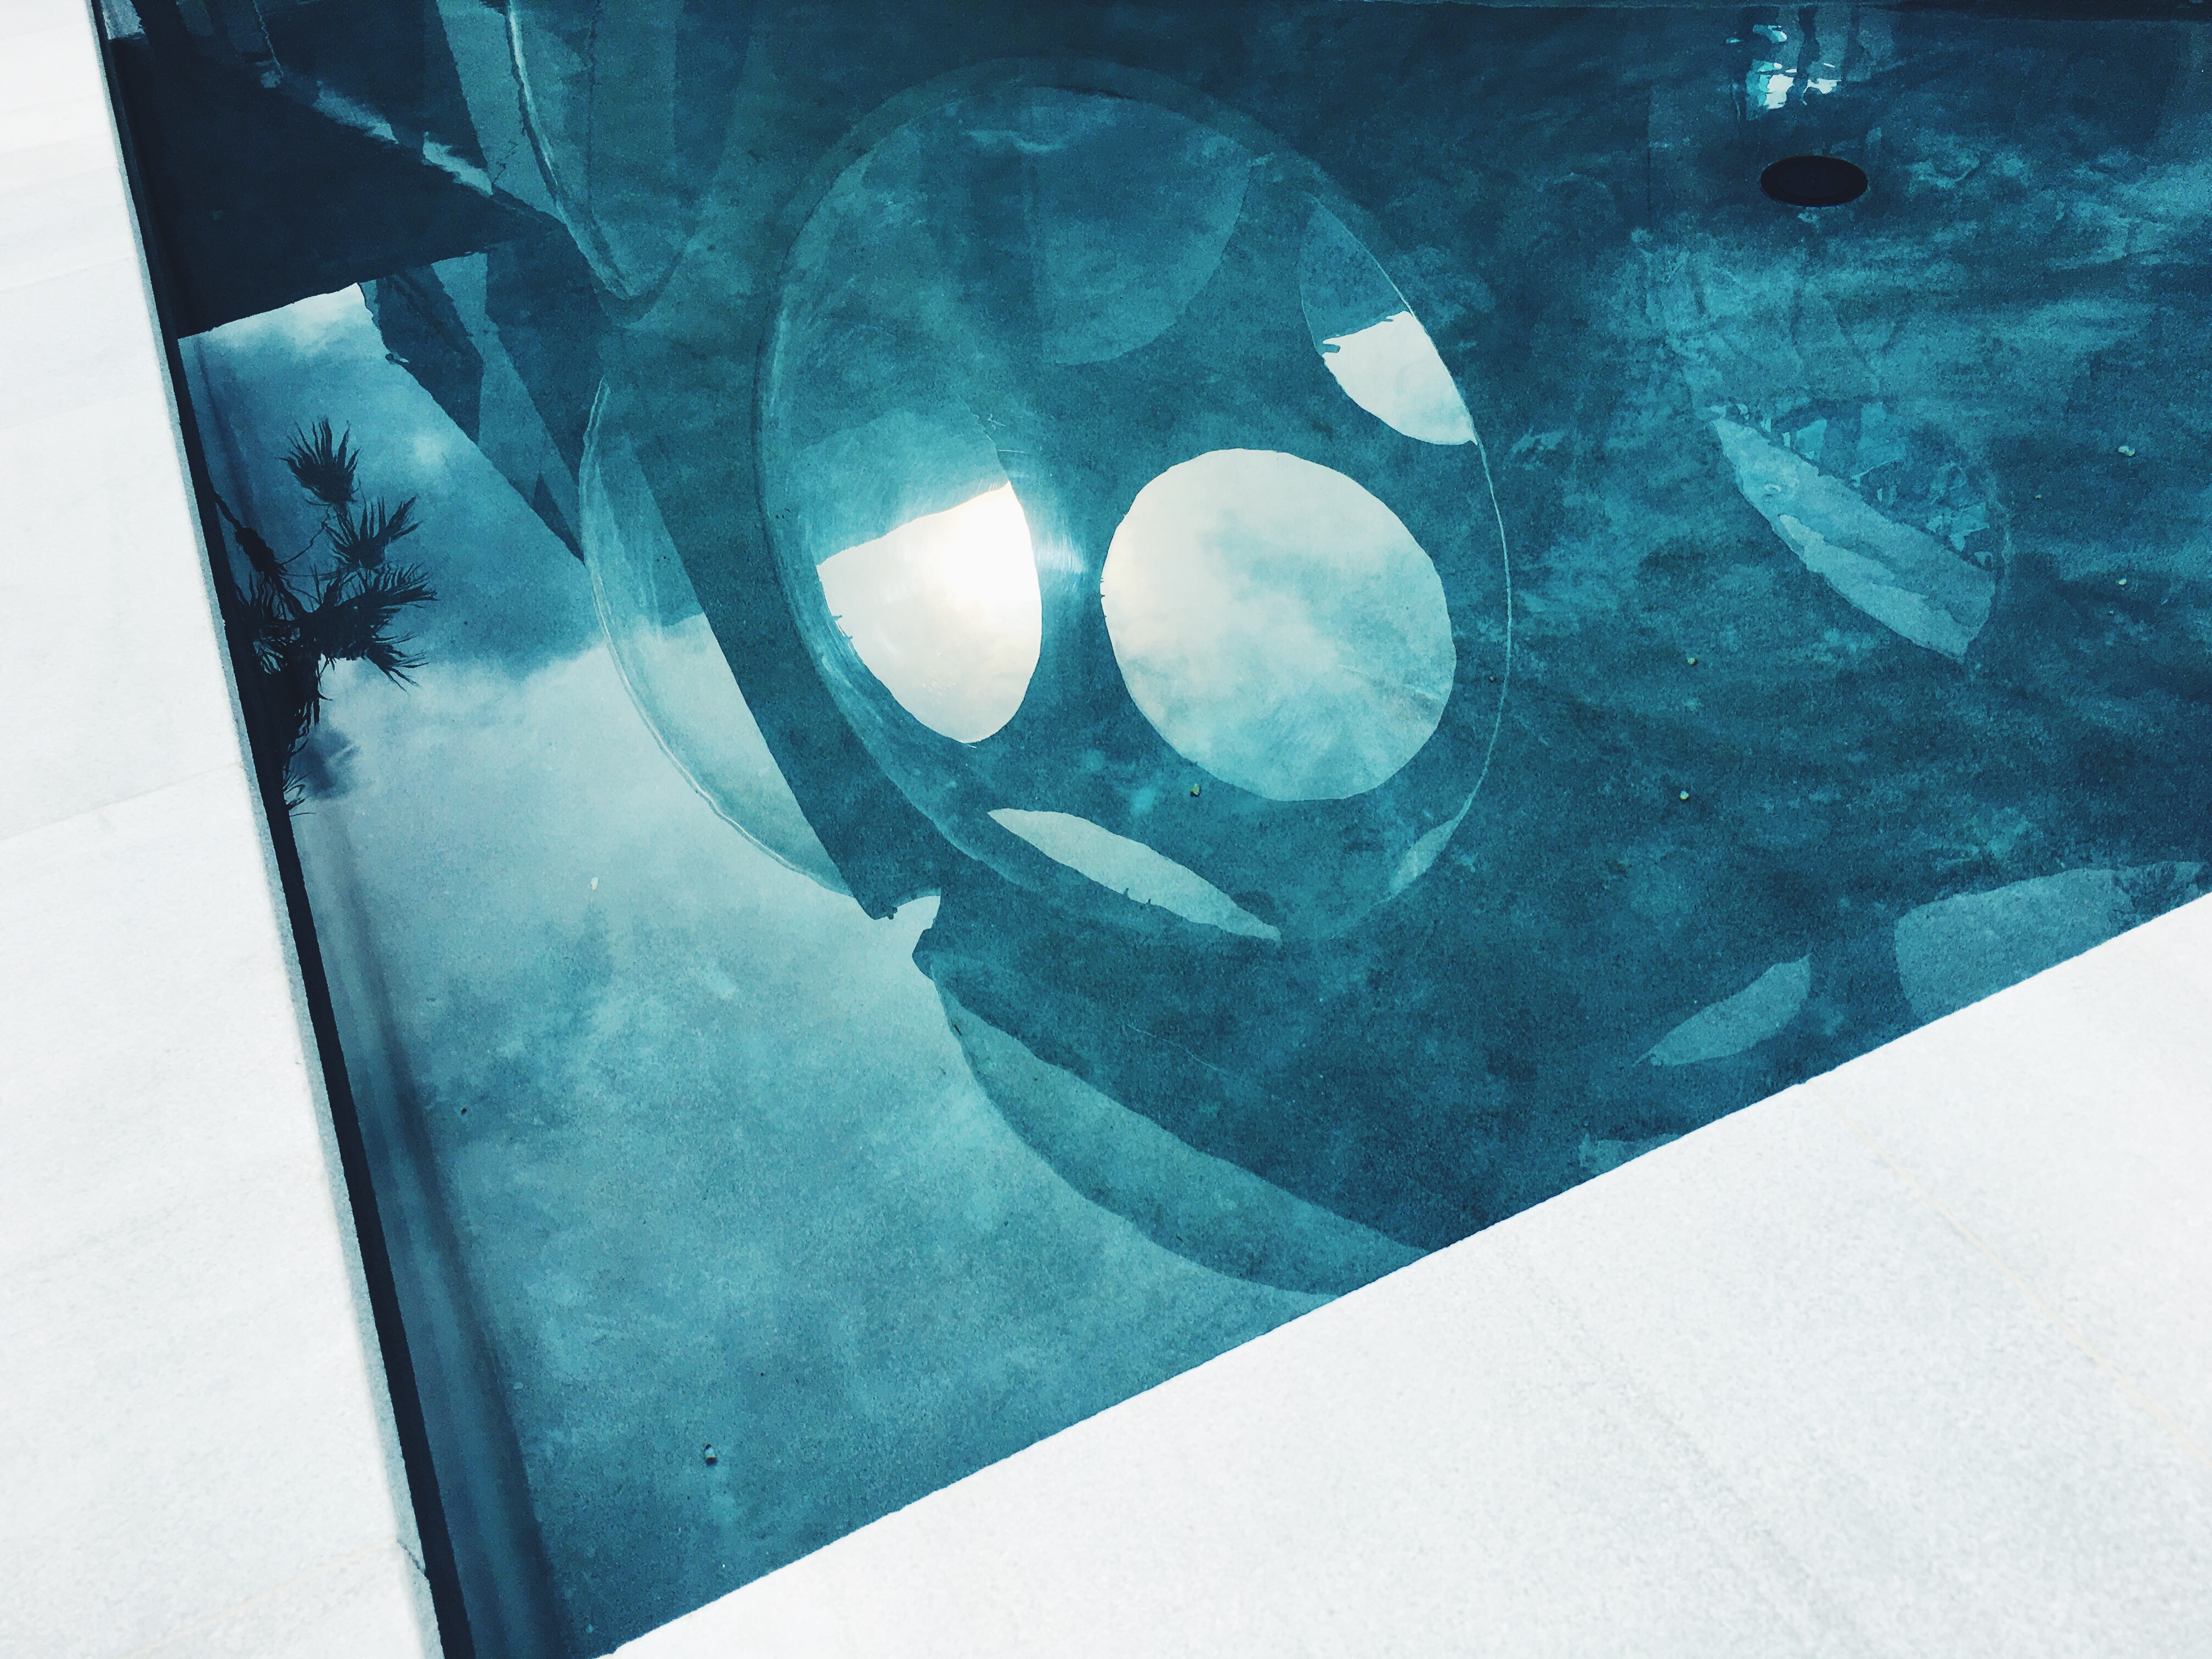
glass, blue, circle, painting, art, illustration, design, shape, modern art